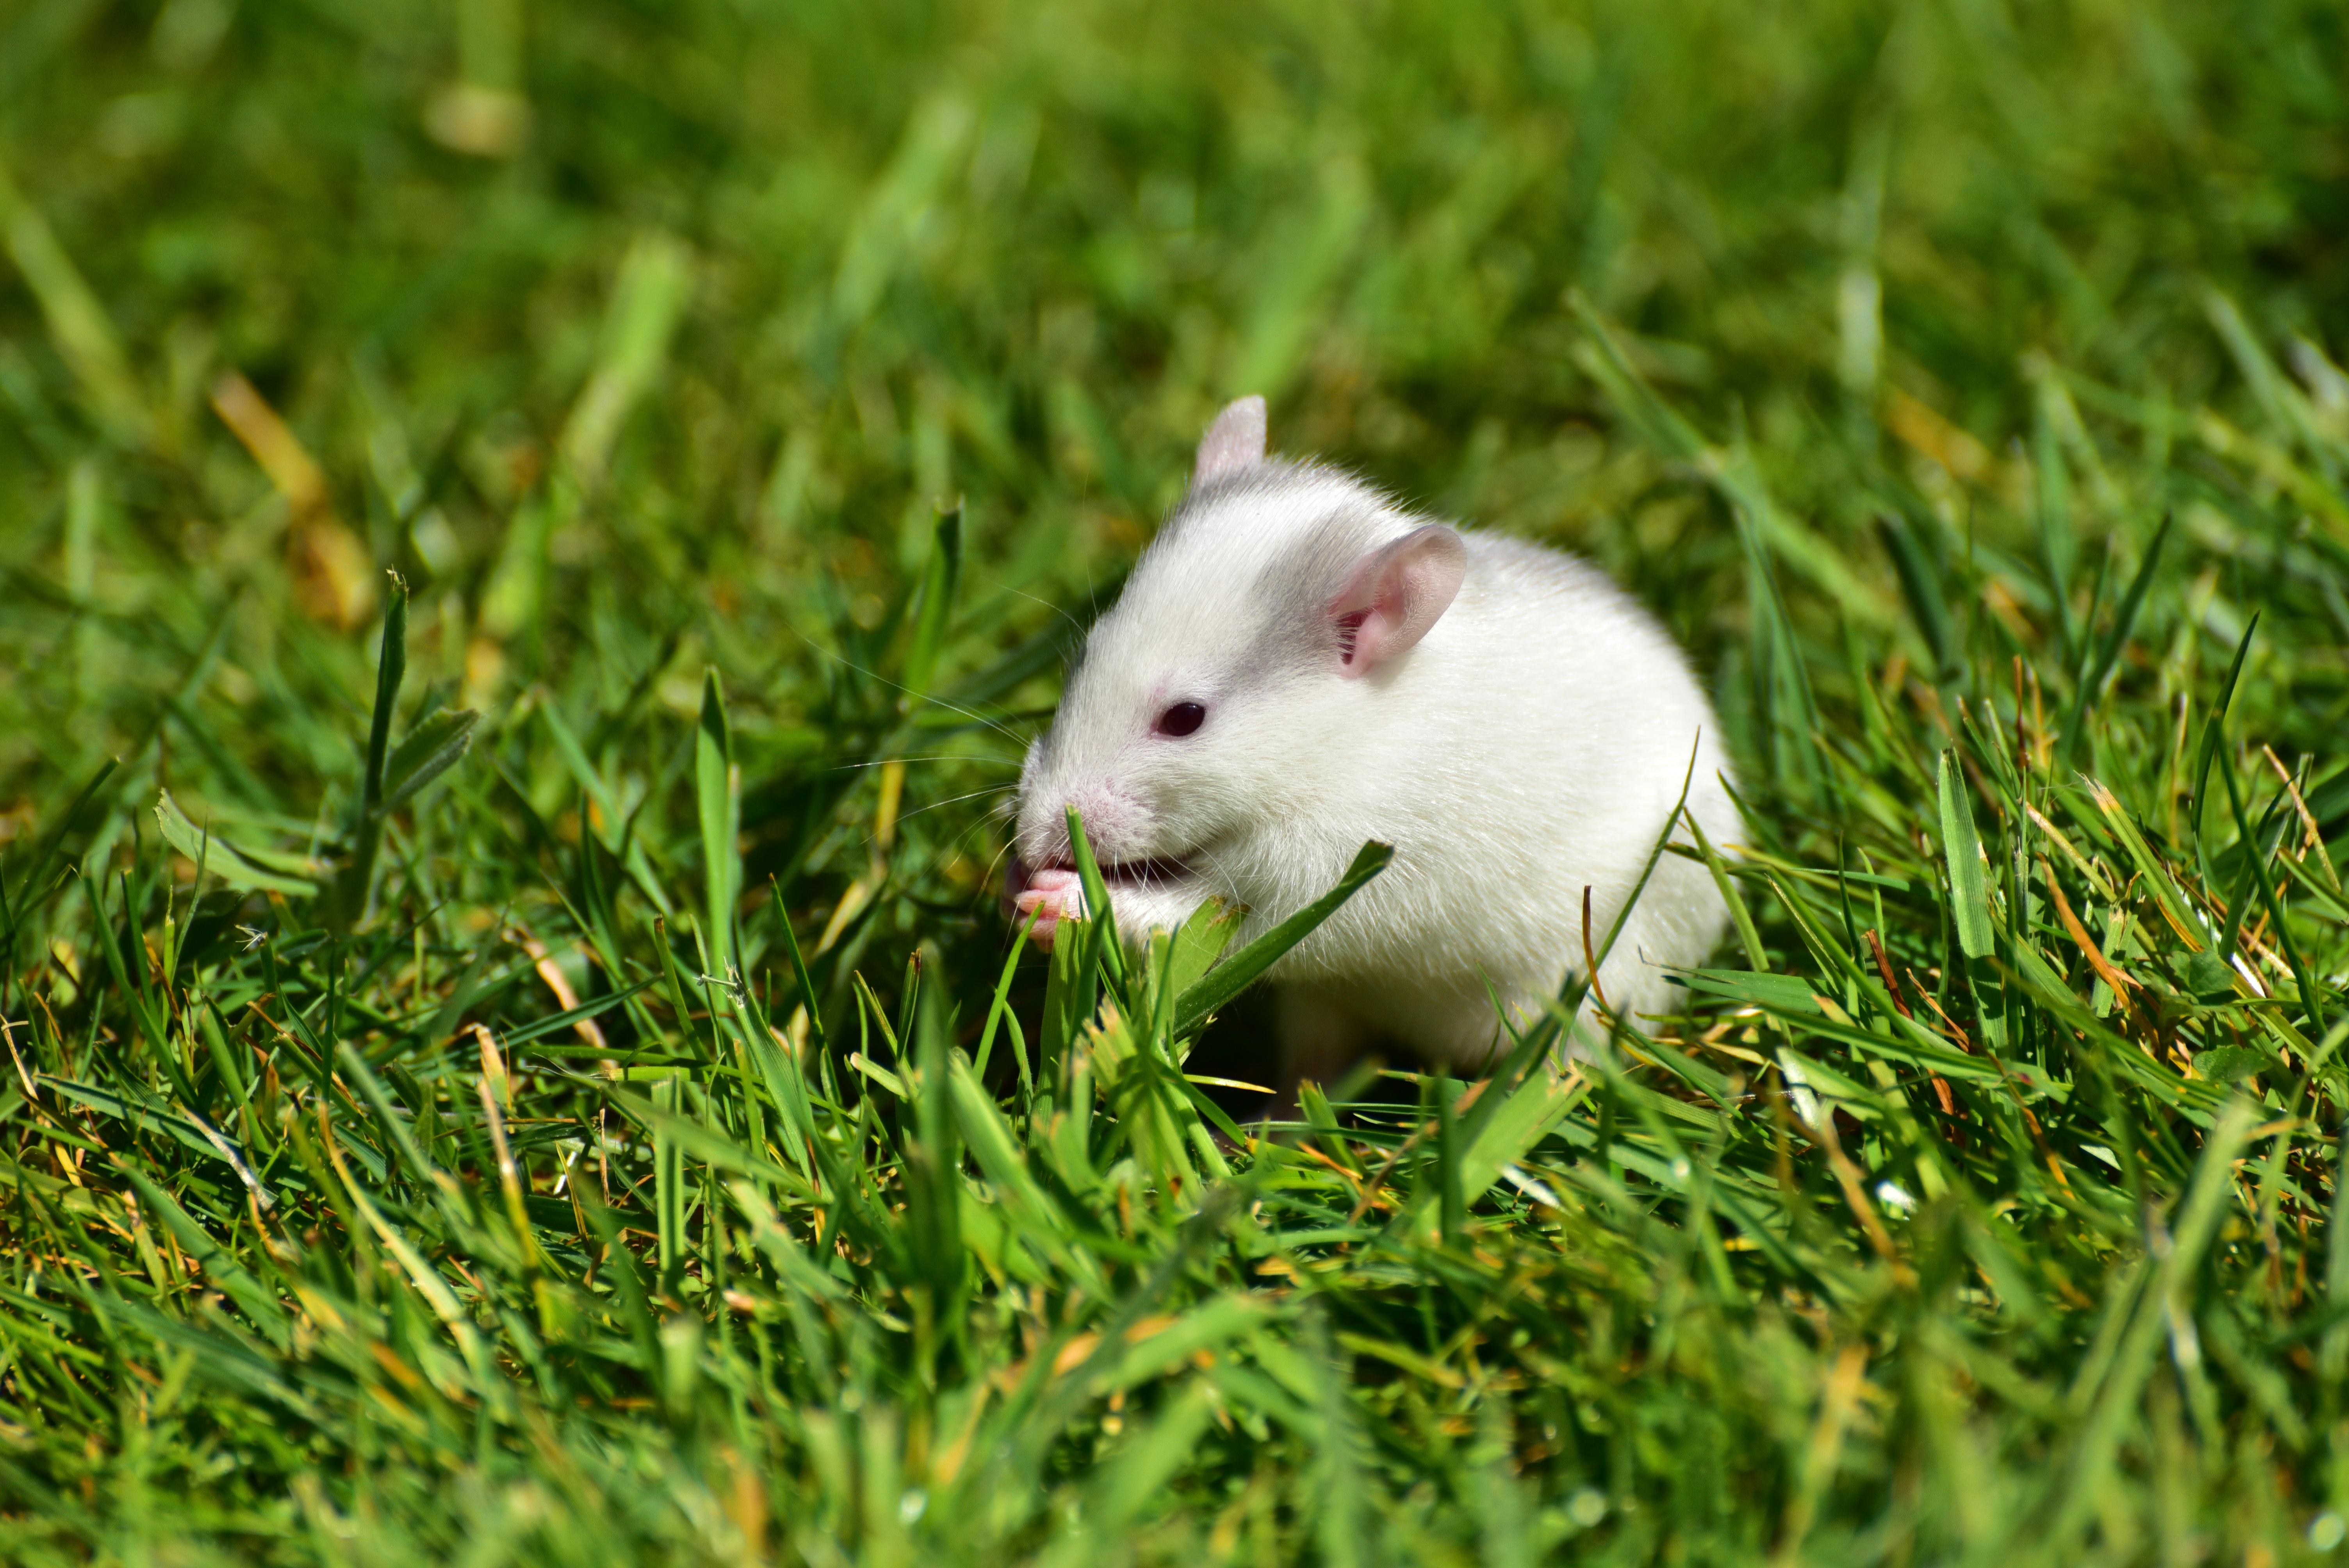
grass, lawn, sweet, mouse, cute, pet, fur, green, mammal, rodent, baby, fauna, rat, whiskers, vertebrate, nager, young animal, baby rats, needy, small animals, grey white, muroidea, muridae